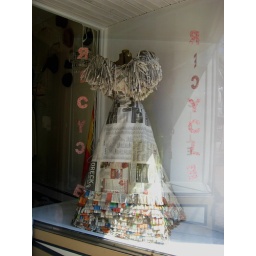
This dress is in the other window of the shop in Bridgeton, NJ.